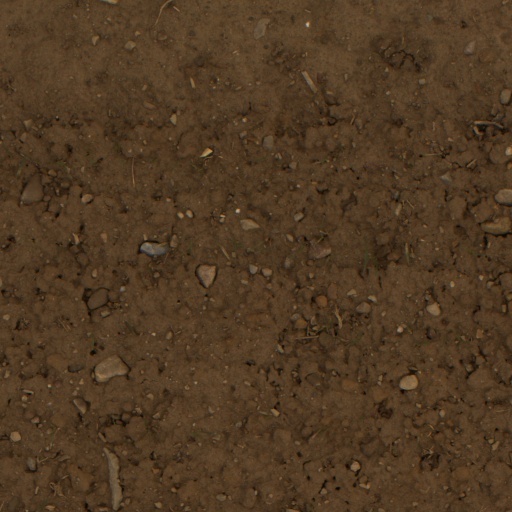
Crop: wheat